Balantidium coli

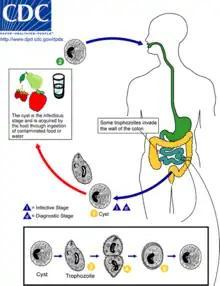
"Balantidium coli" life cycle

Infection occurs when a host ingests a cyst, which usually happens during the consumption of contaminated water or food. Once the first cyst is ingested, it passes through the host's digestive system.